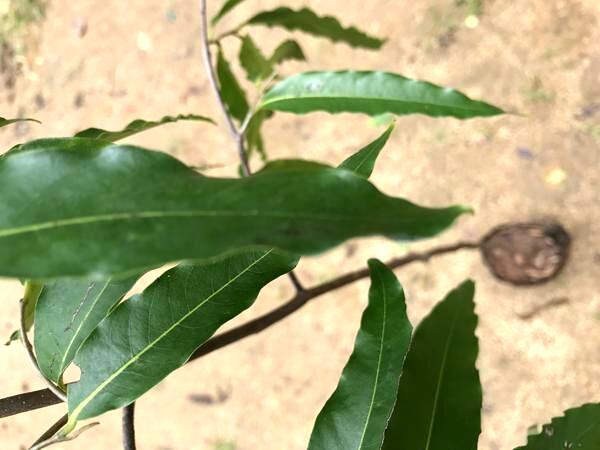
Plant: Ashoka